László Mérő

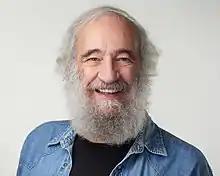

László Mérő (born Budapest, 11 December 1949) is a Hungarian research psychologist and popular science author. He has Jewish ancestry. He is a lecturer at the Experimental Psychology Department of Eötvös Loránd University and at the business school Kürt Academy. He is also a founder and leader of a software company producing computer games. One of his projects is a computer game he is developing with Ernő Rubik, the inventor of the Rubik's Cube. He is also the leader of the Hungarian team at the World Puzzle Championship. His son is Csaba Mérő, an 8-time Hungarian go champion. His daughter, Vera Mérő, is a human rights activist and author.